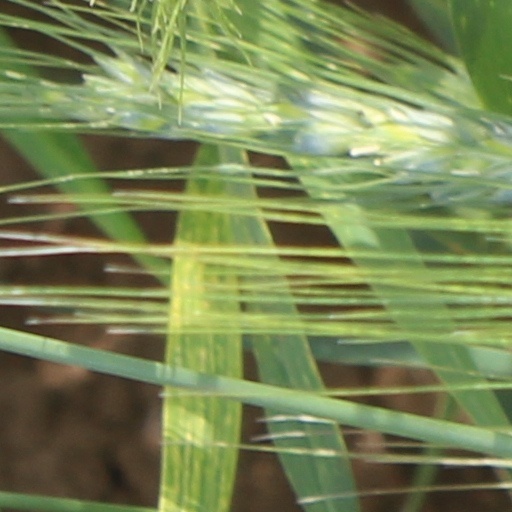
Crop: wheat